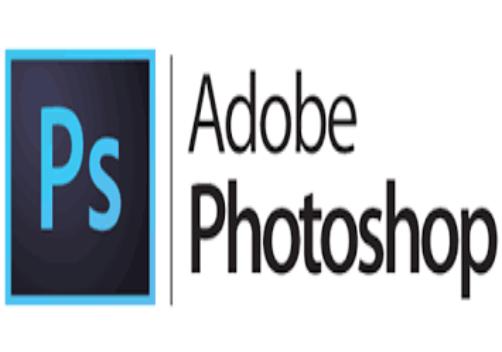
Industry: Others